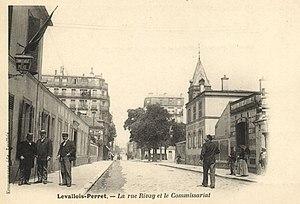
Levallois-Perret.Rue Rivay.Commissariat
La rue Rivay est une voie de communication située à Levallois-Perret.